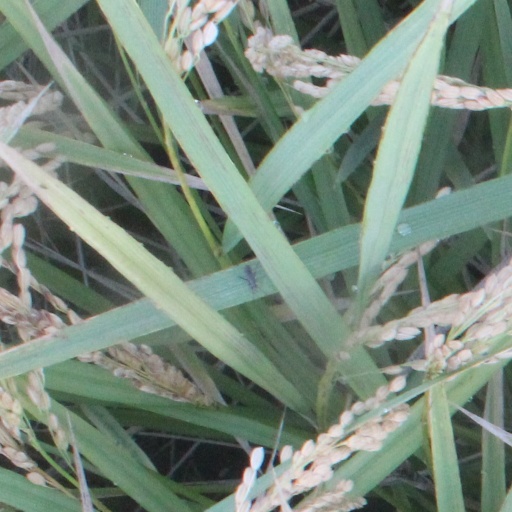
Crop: rice